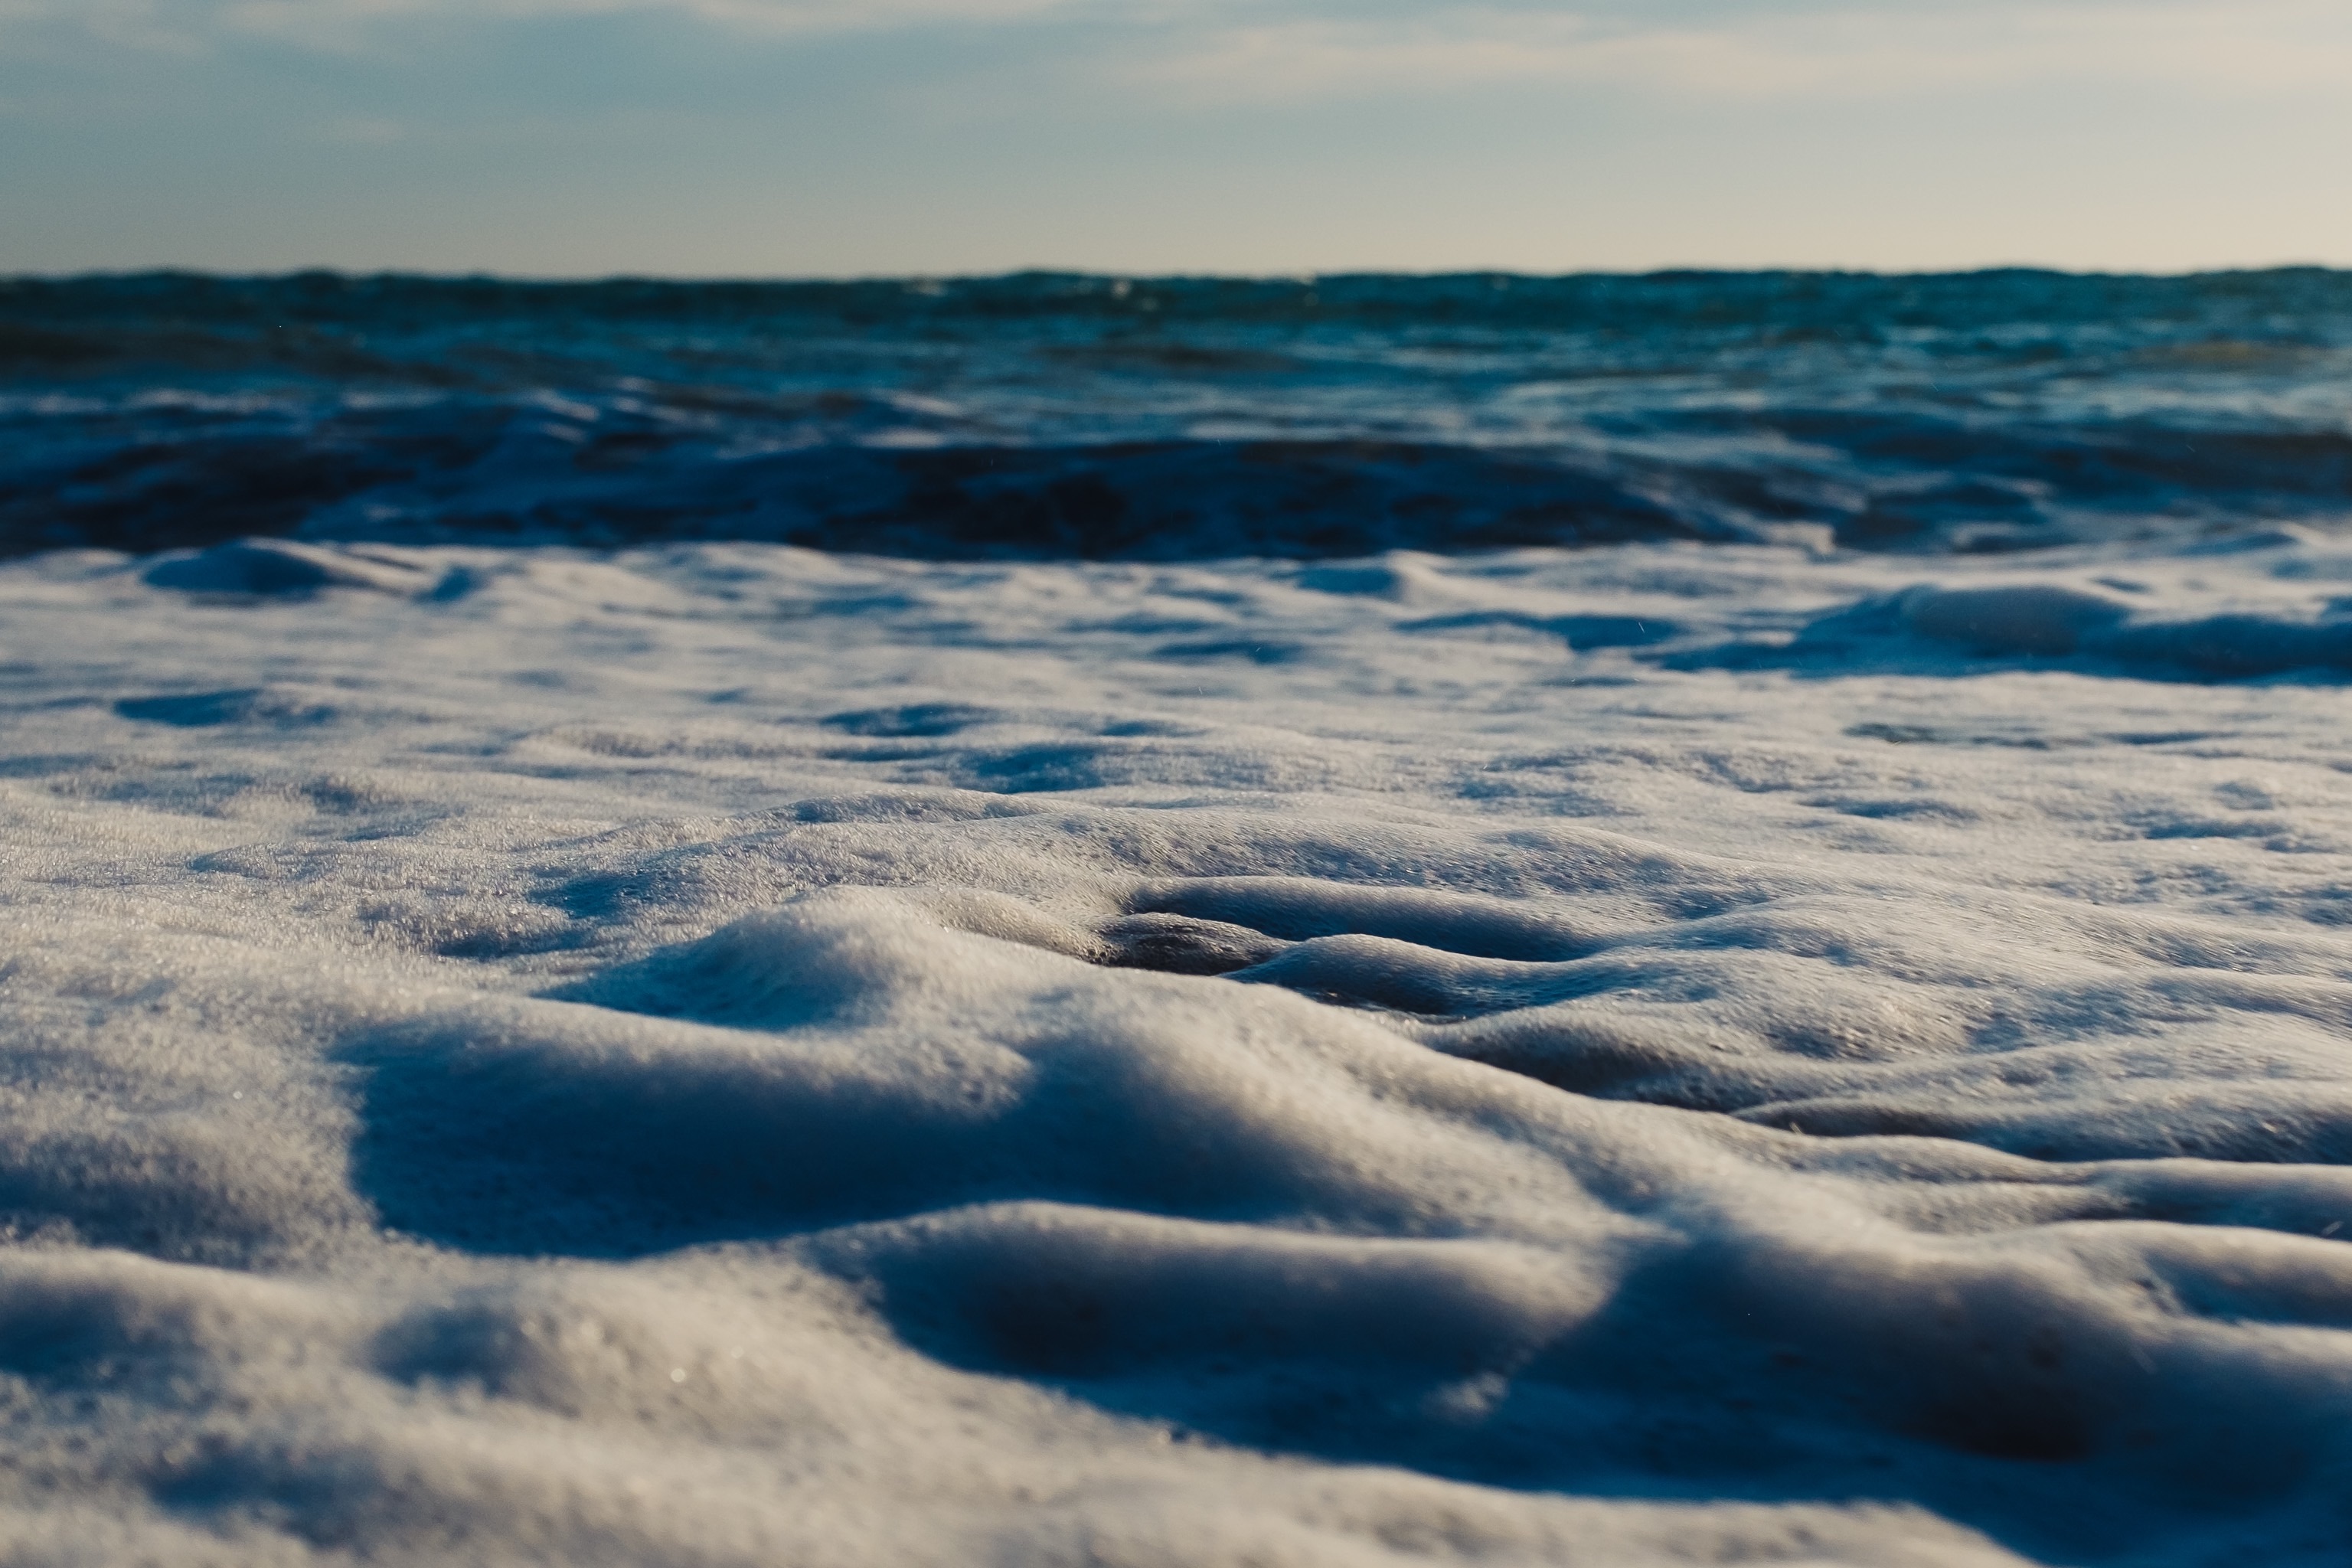
sea, coast, sand, ocean, horizon, snow, winter, cloud, sky, sunrise, sunlight, morning, shore, wave, dawn, atmosphere, ice, weather, arctic, freezing, arctic ocean, wind wave